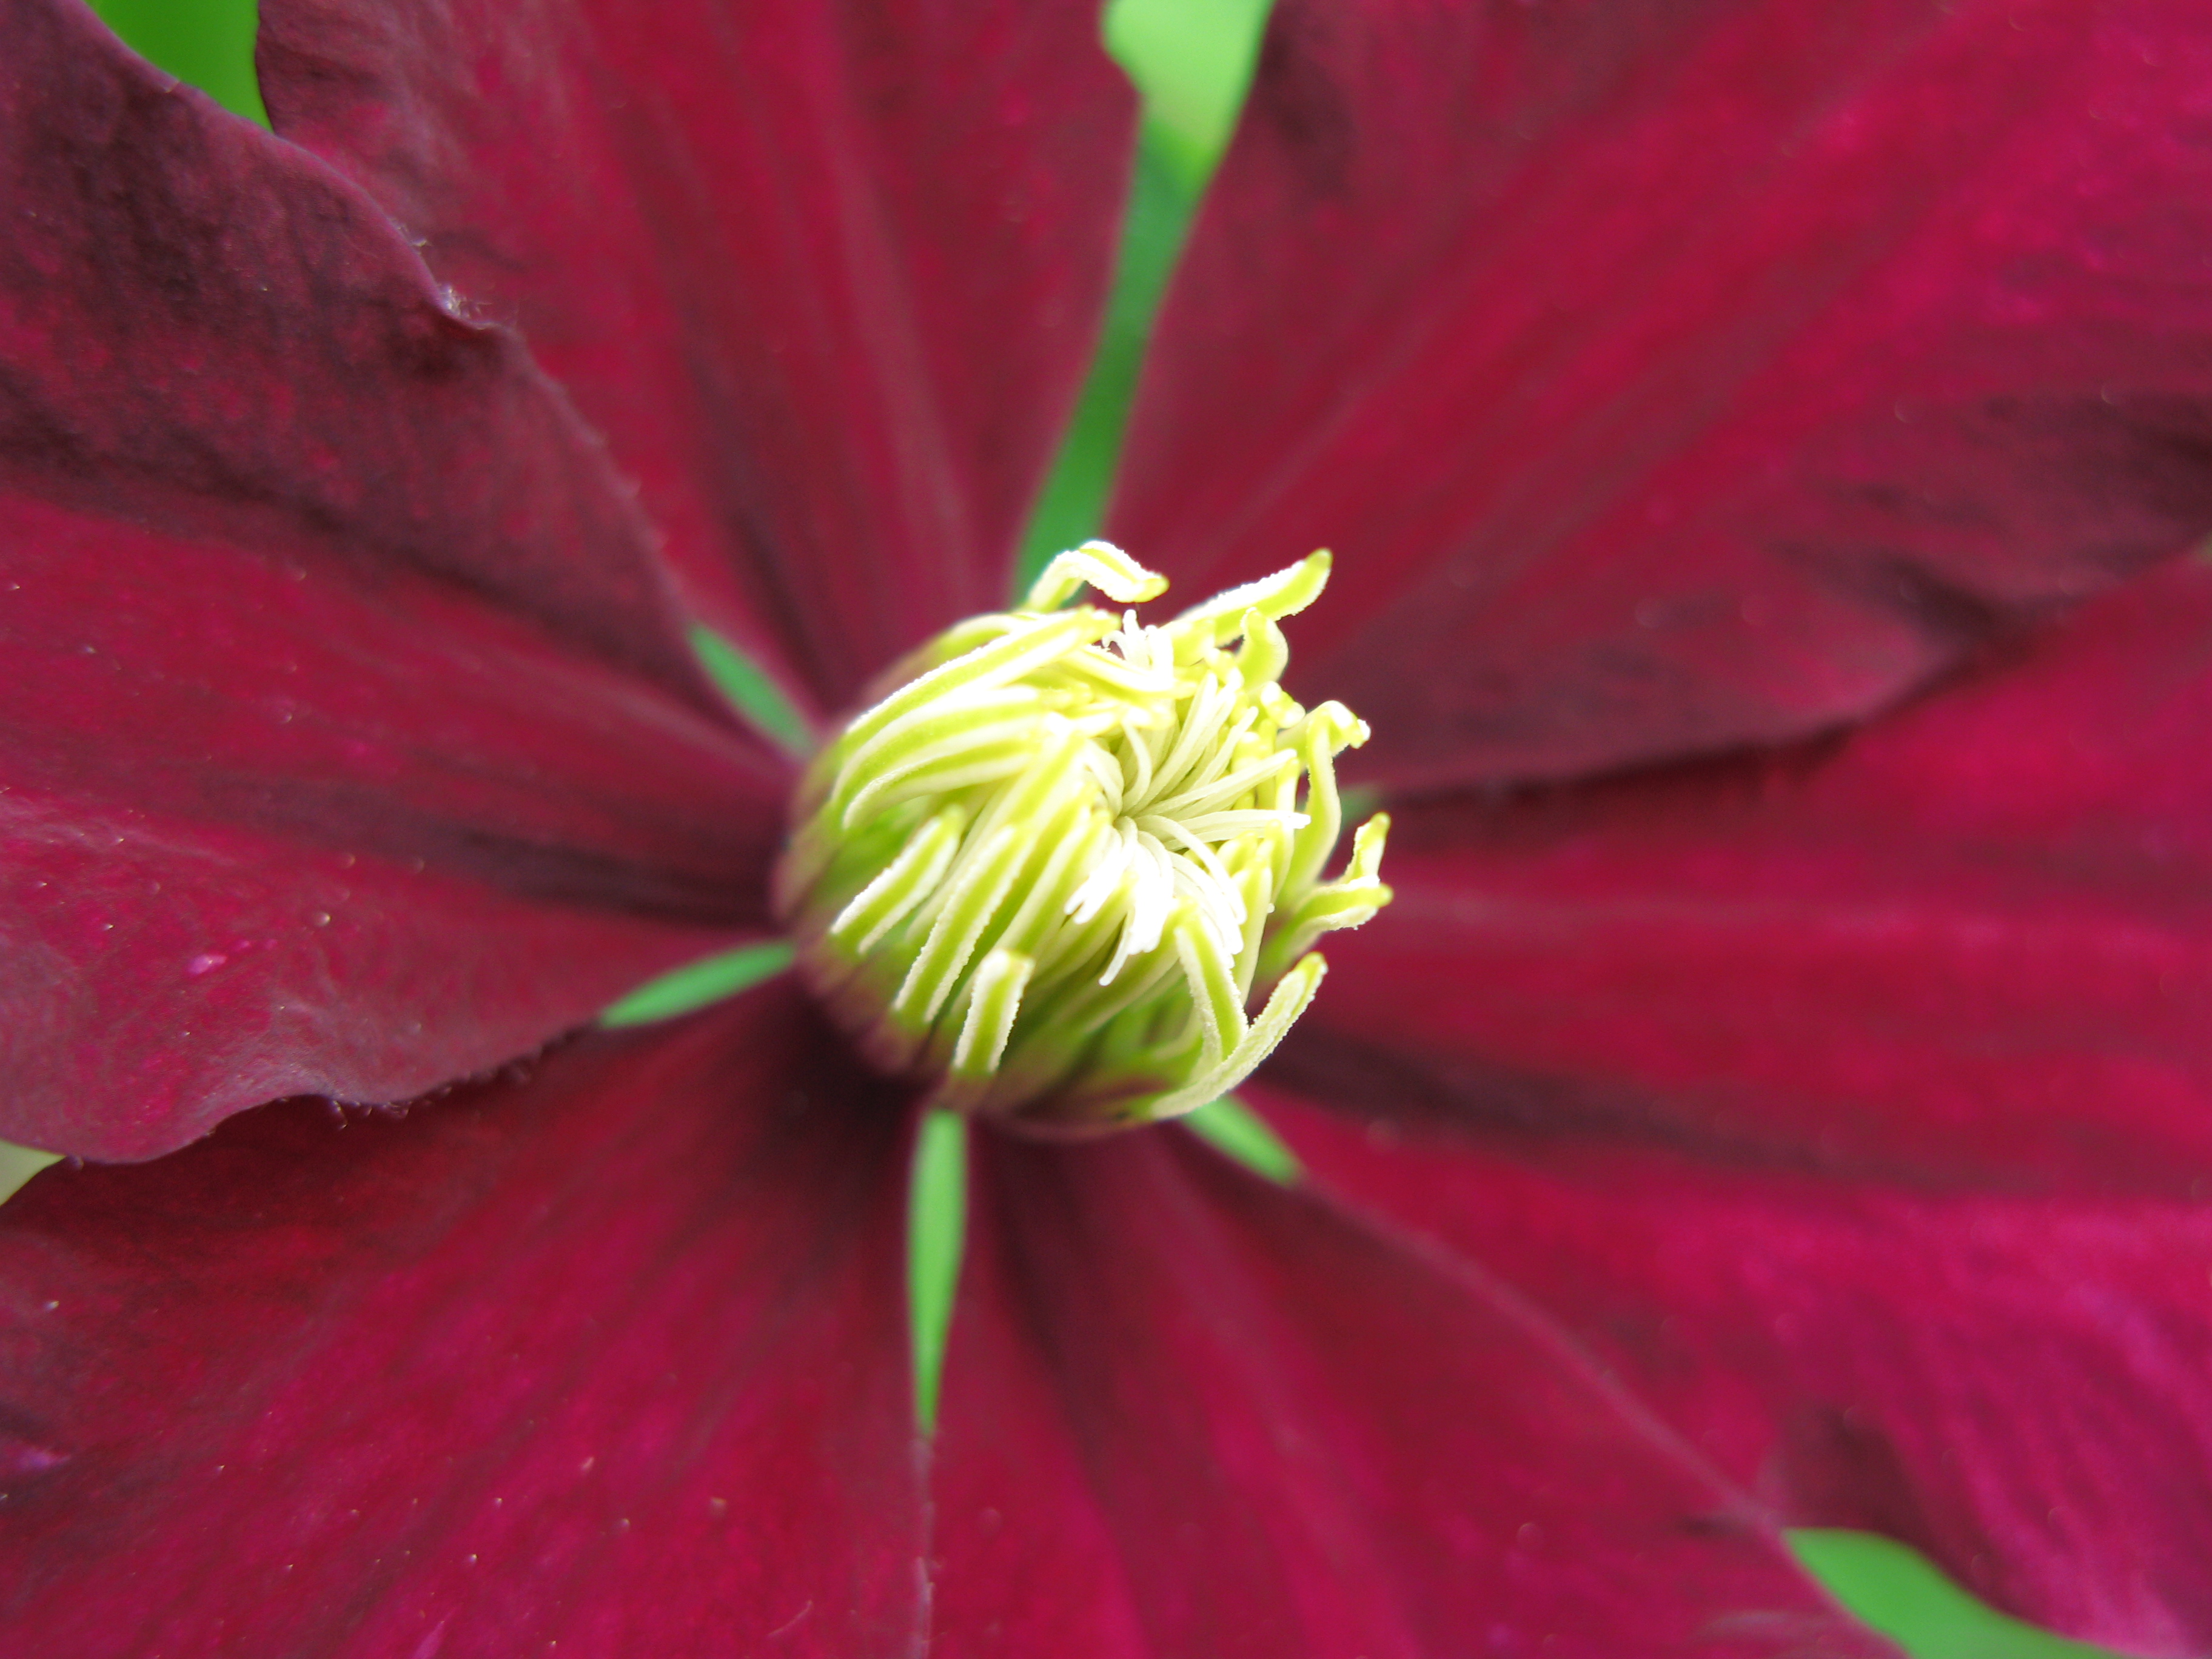
blossom, plant, photography, leaf, flower, petal, high, red, pink, flora, close up, hires, clematis, flowerpicturesnolimits, hi, res, powershotg7, macro photography, flowering plant, plant stem, land plant